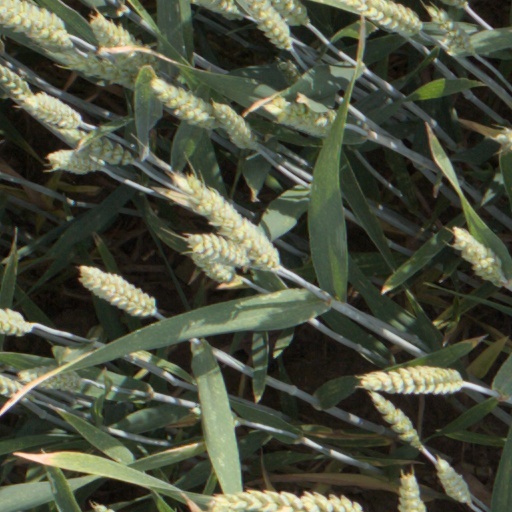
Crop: wheat